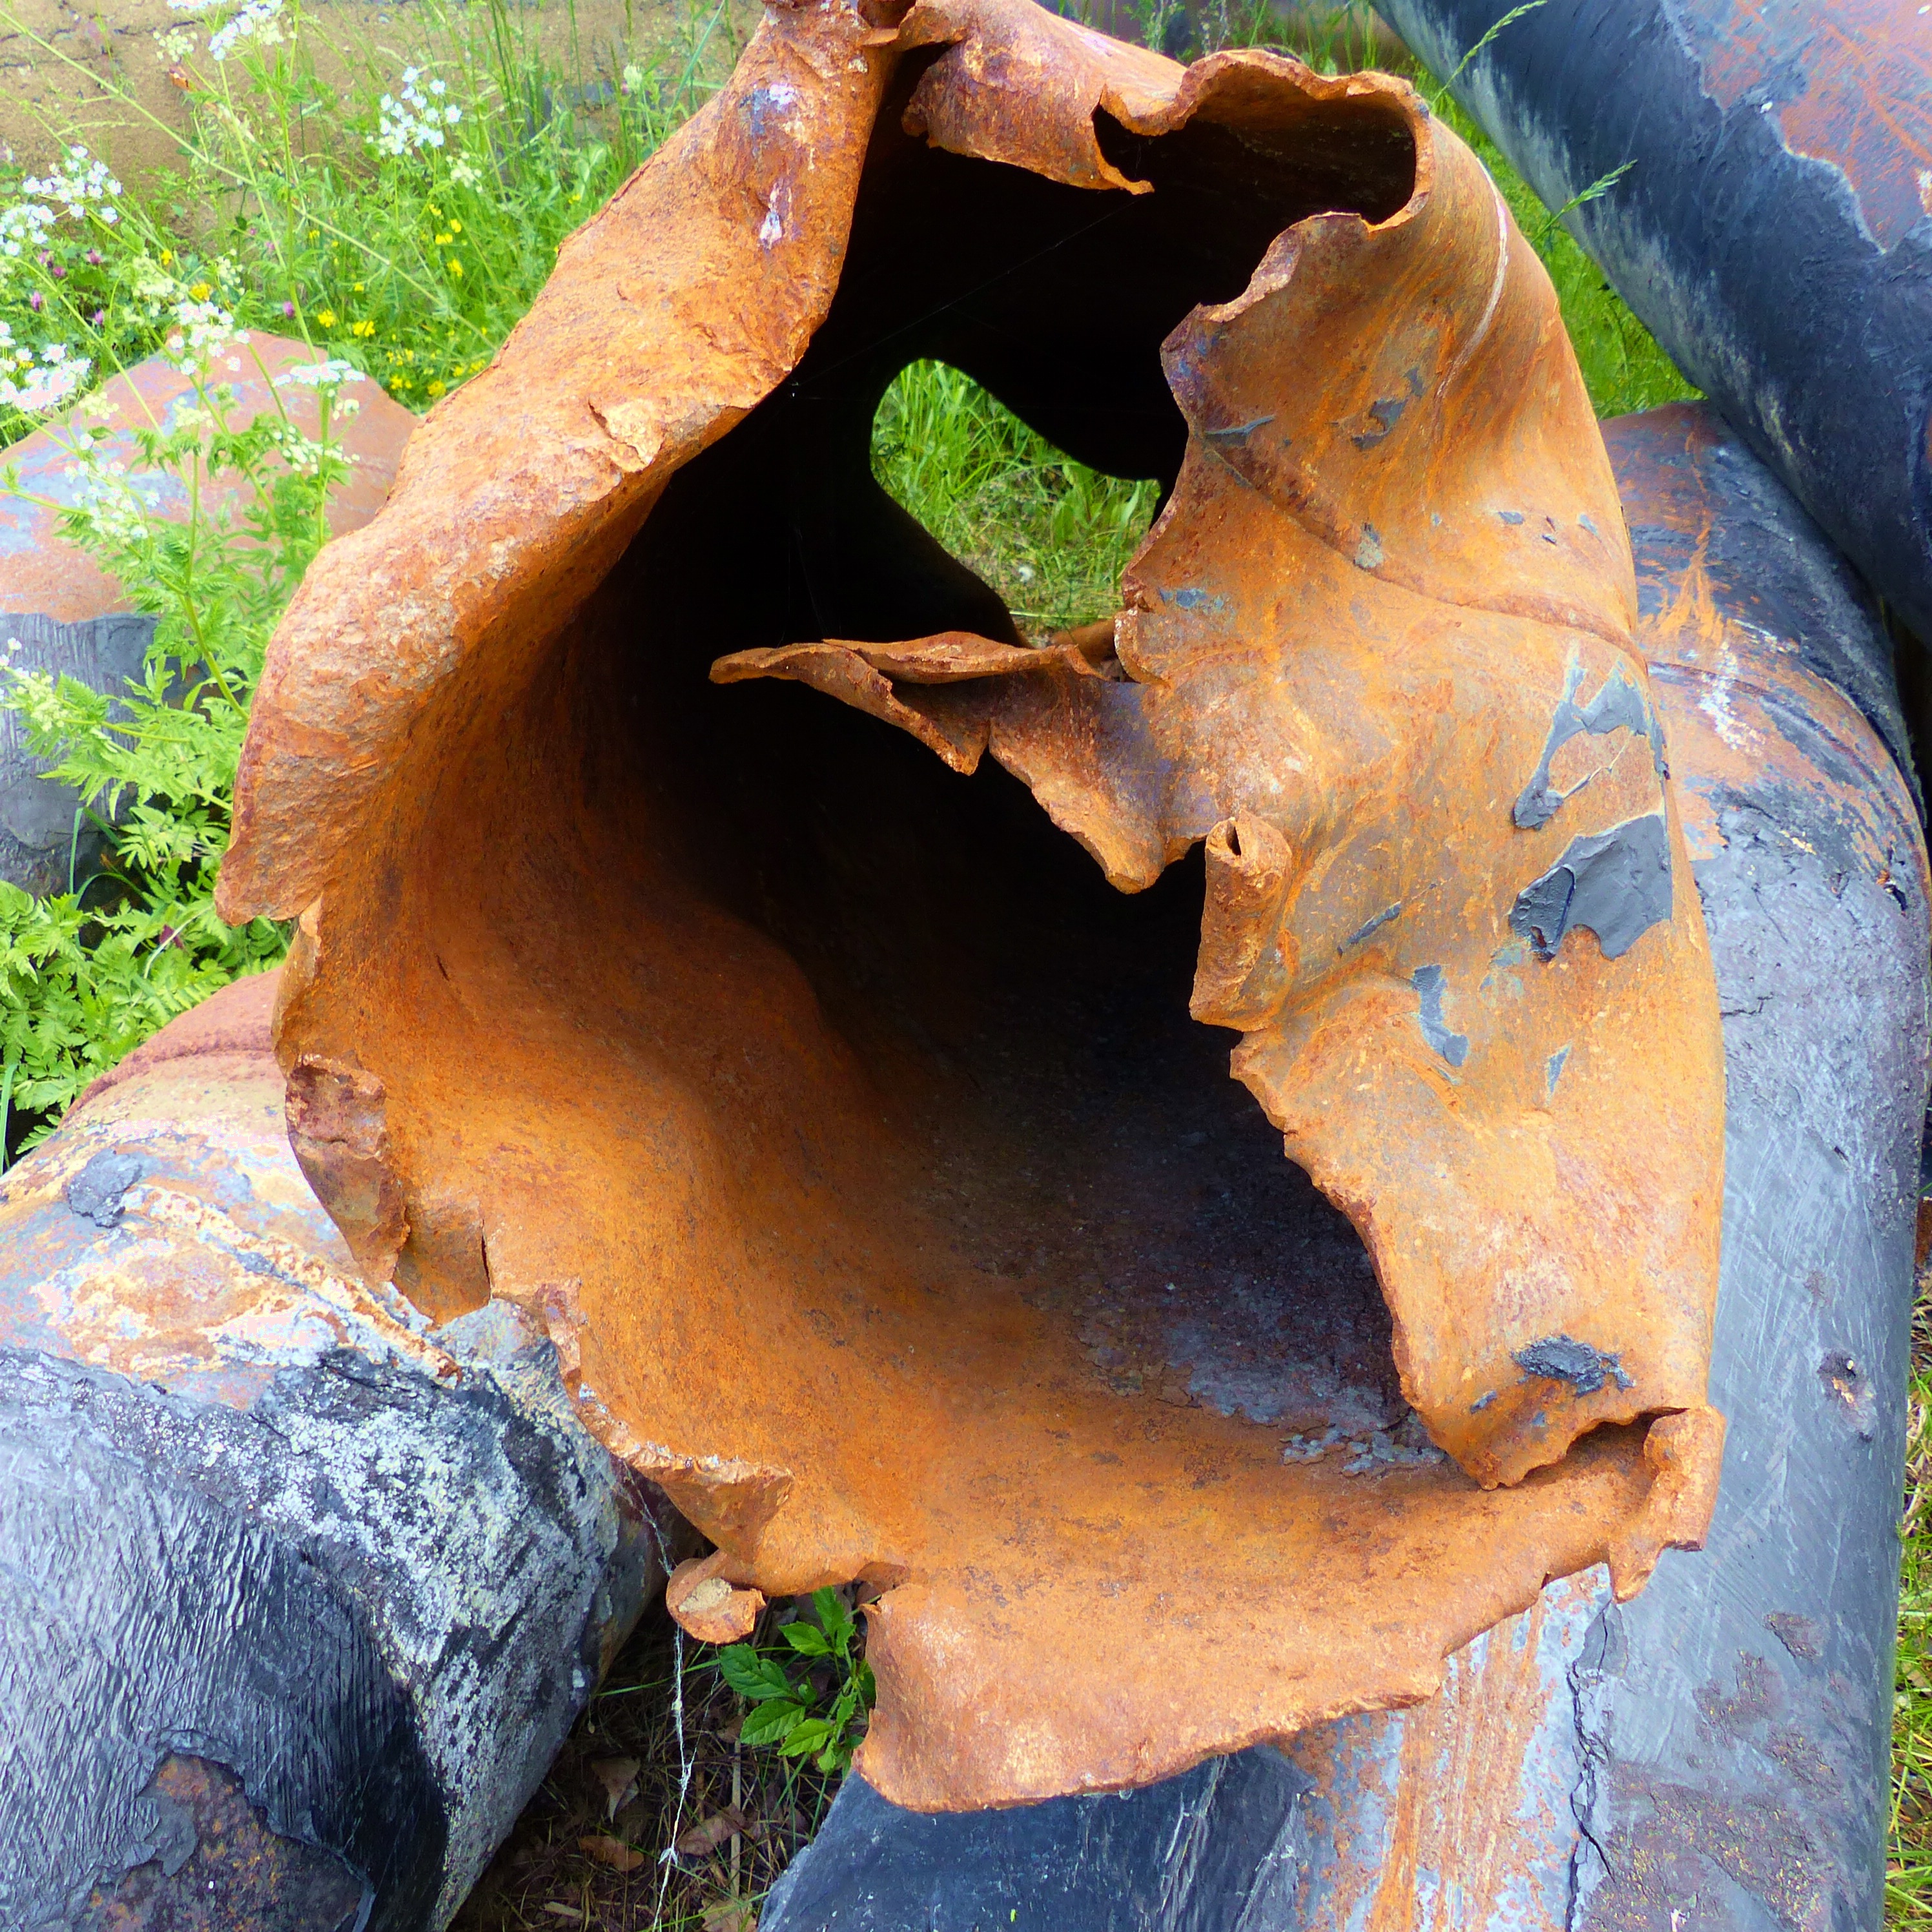
tree, rock, wood, leaf, tube, rust, equipment, sculpture, art, piping, carving, broke, nozzles, ferl, stored